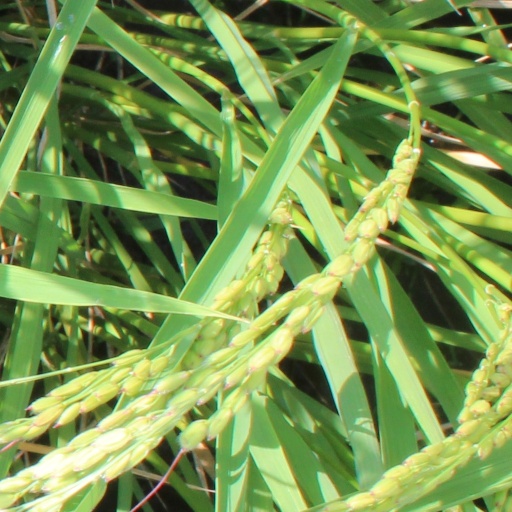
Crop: rice